Ferrari GT4

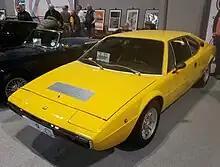
Dino 208 GT4

Introduced at the Geneva Motor Show in 1975, the 208 GT4 is a version of the GT4 with a lower displacement variant of the V8, produced for the Italian market, where cars with engines larger than two litres were subjected to more than double VAT (38%). The engine was de-bored to (66.8 by 71 mm) 2.0 L (1991 cc) V8, resulting in the smallest production V8 in history for a road car.